Sally Childs

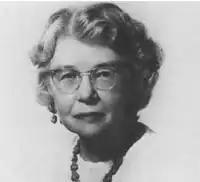
Sally Childs

Sally Burwell Childs (June 10, 1905 – January 2, 1988) was a language training specialist, with an emphasis on furthering the research on dyslexia and educating dyslexic students. Childs, along with several colleagues, opened an organization to help create dyslexia awareness called The Orton Society (later renamed International Dyslexia Association), in 1949, and she held the position as vice-president from 1959 to 1965. She published several educational books for dyslexia and was recognized for her accomplishments in 1973 with the Samuel T. Orton Award.